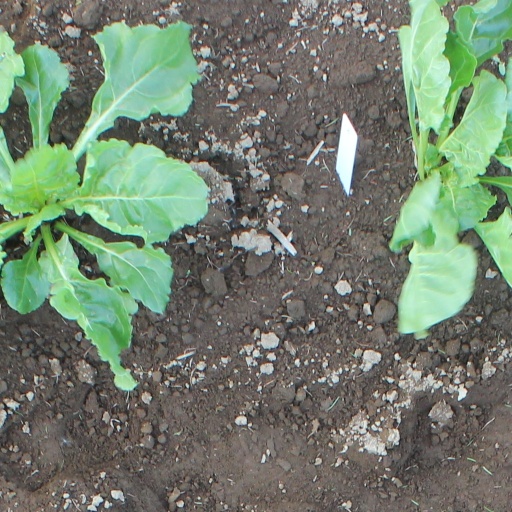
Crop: sugar beet